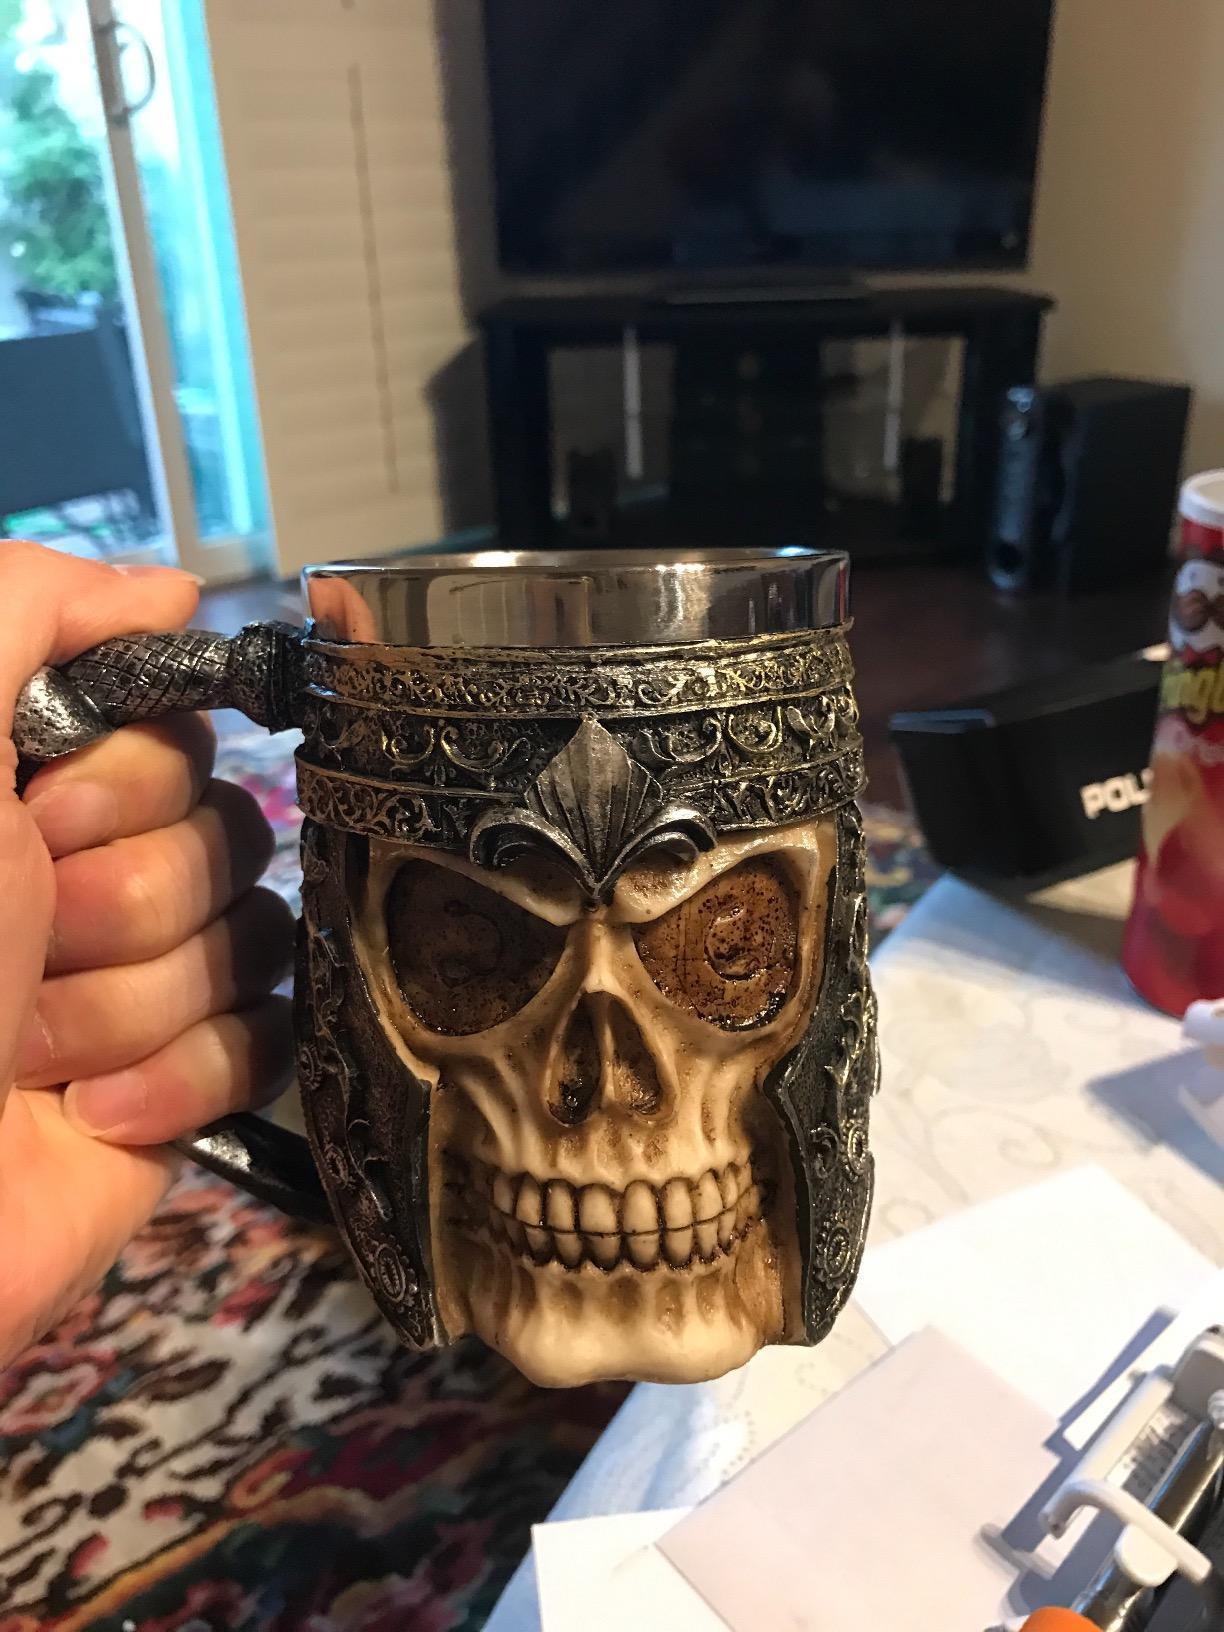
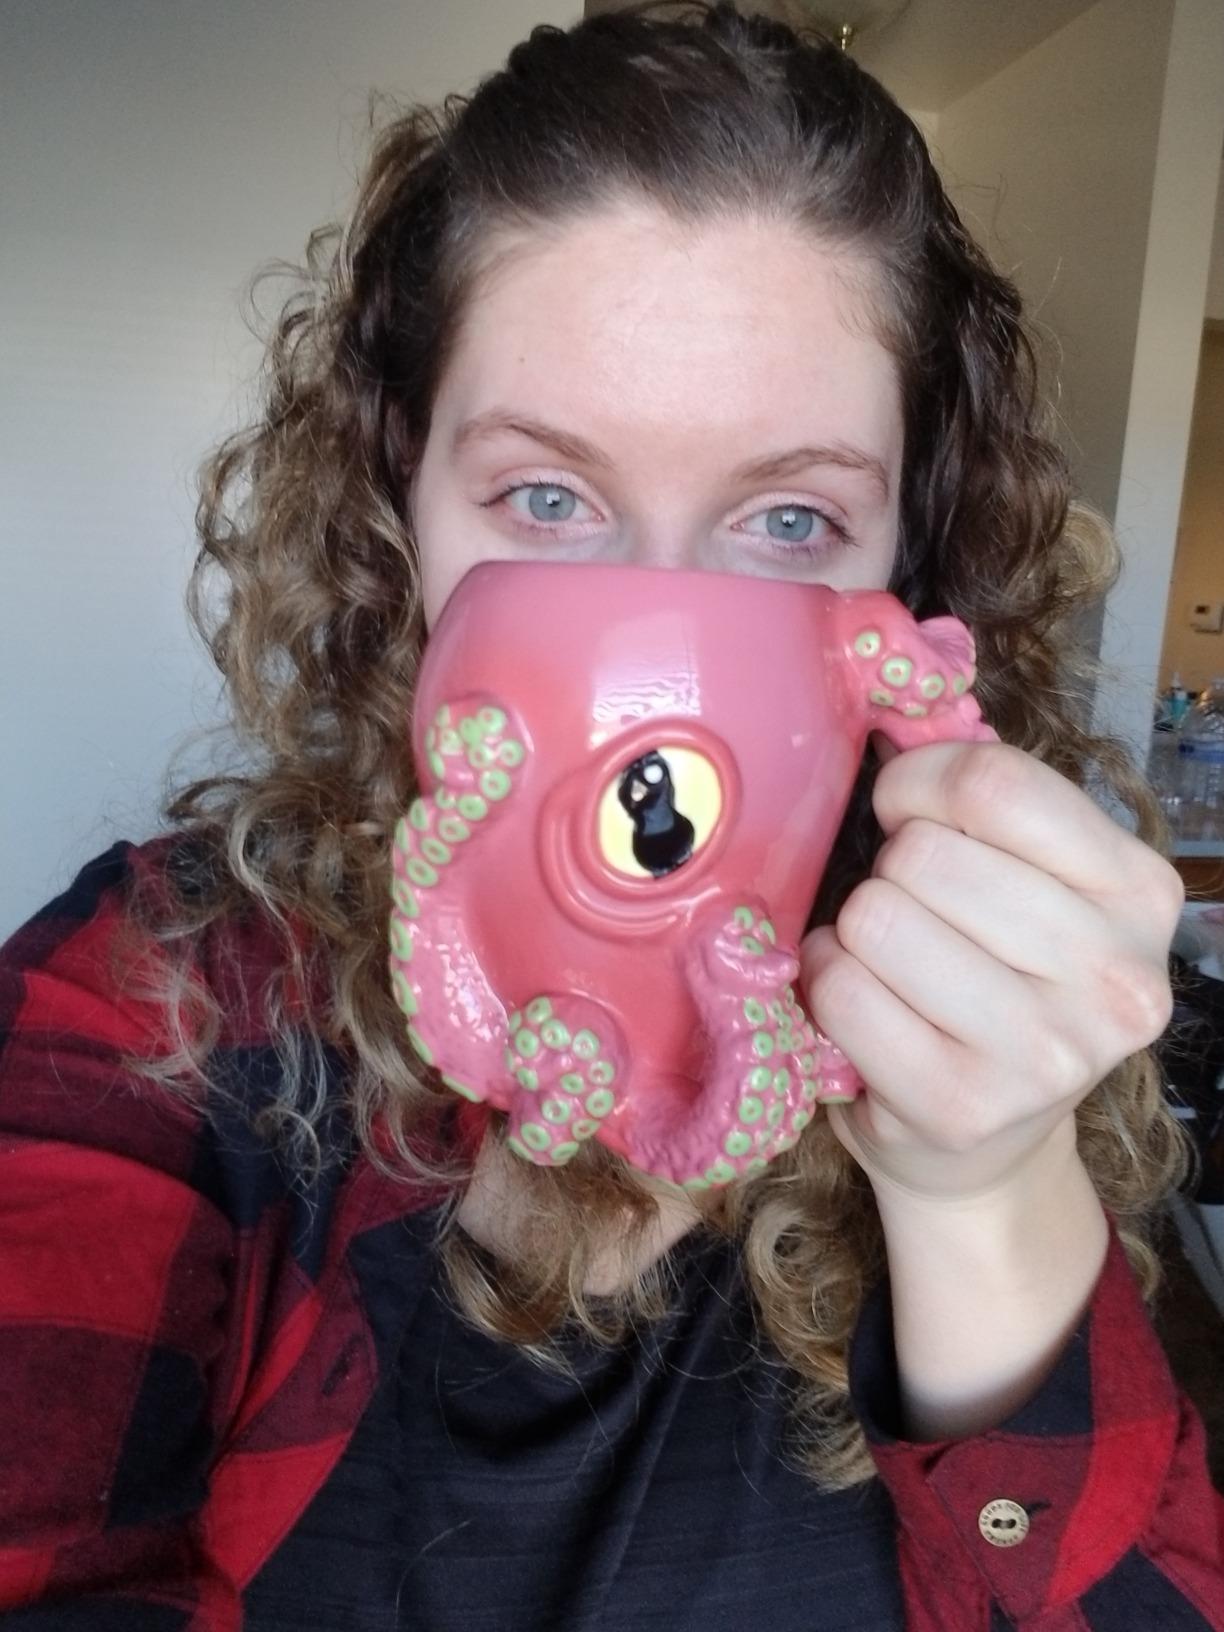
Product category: items_mug
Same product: no